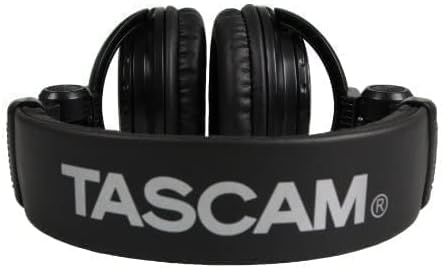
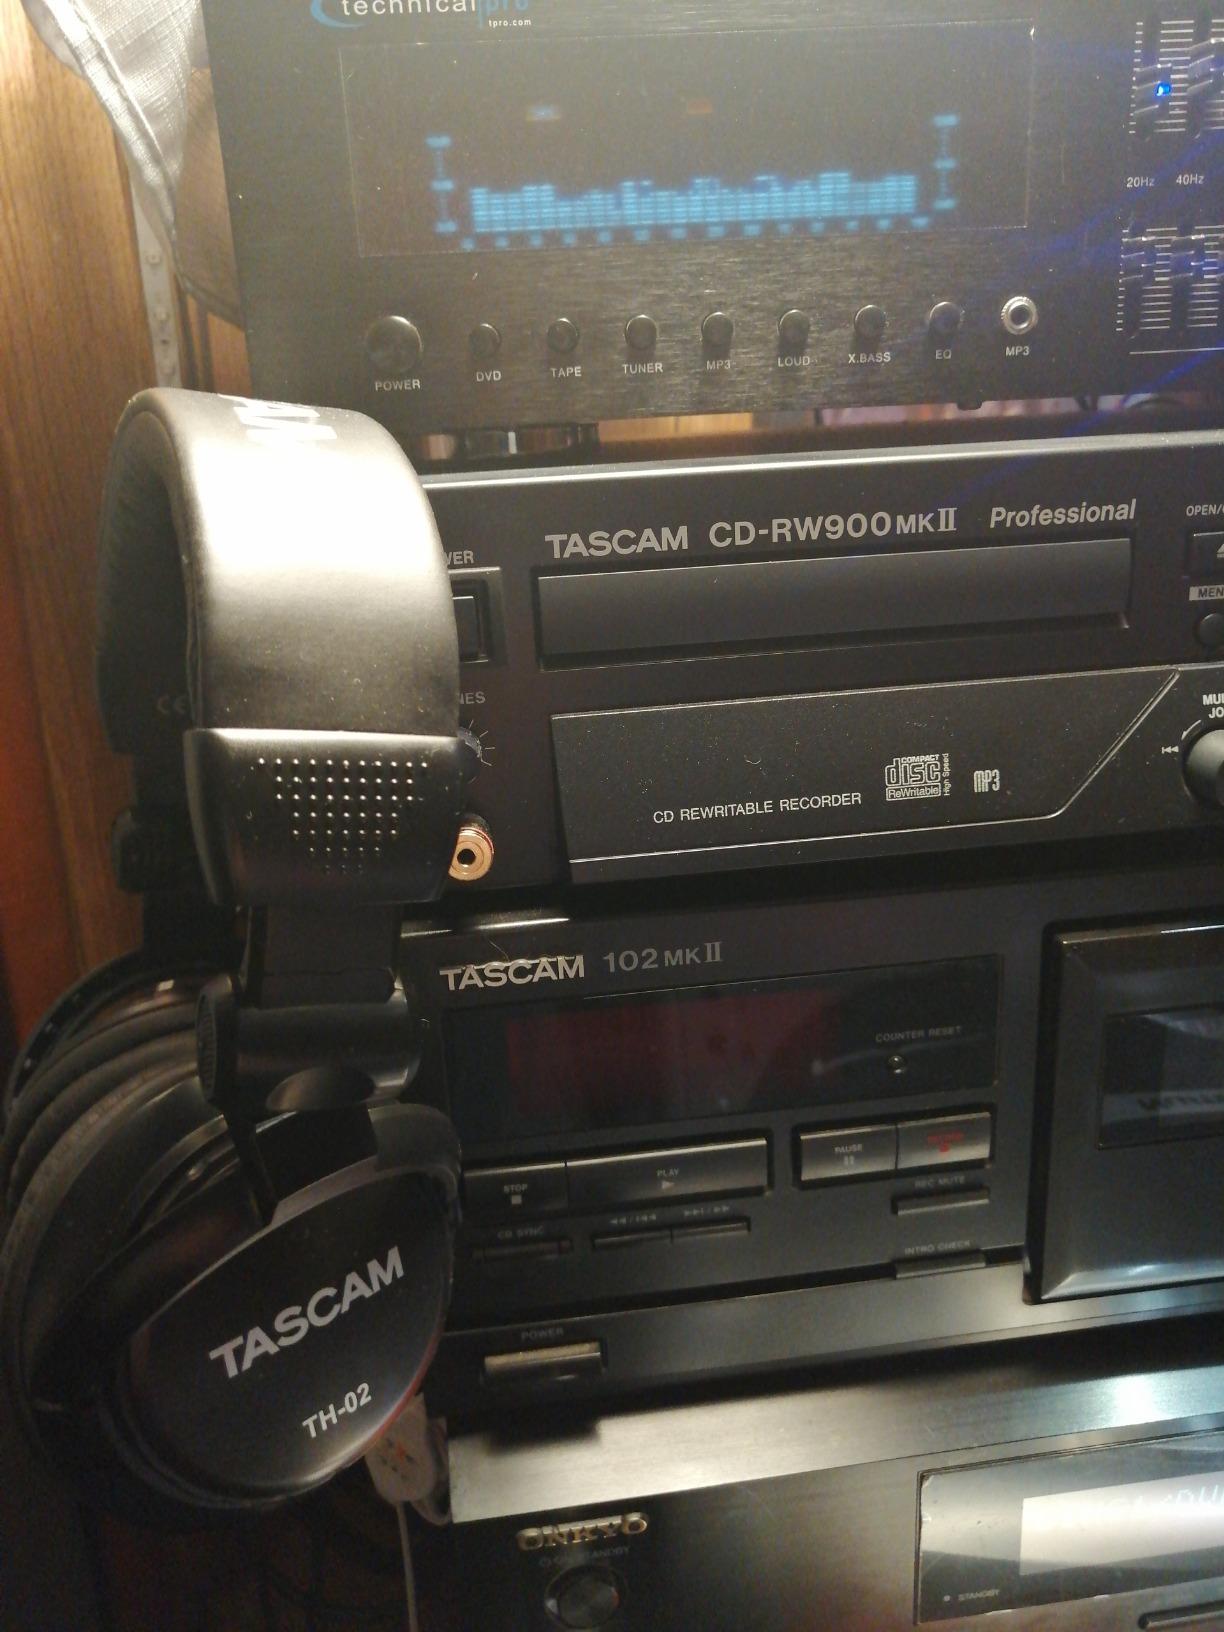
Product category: headphones
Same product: yes